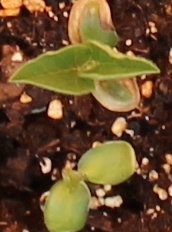
Label: Soybean